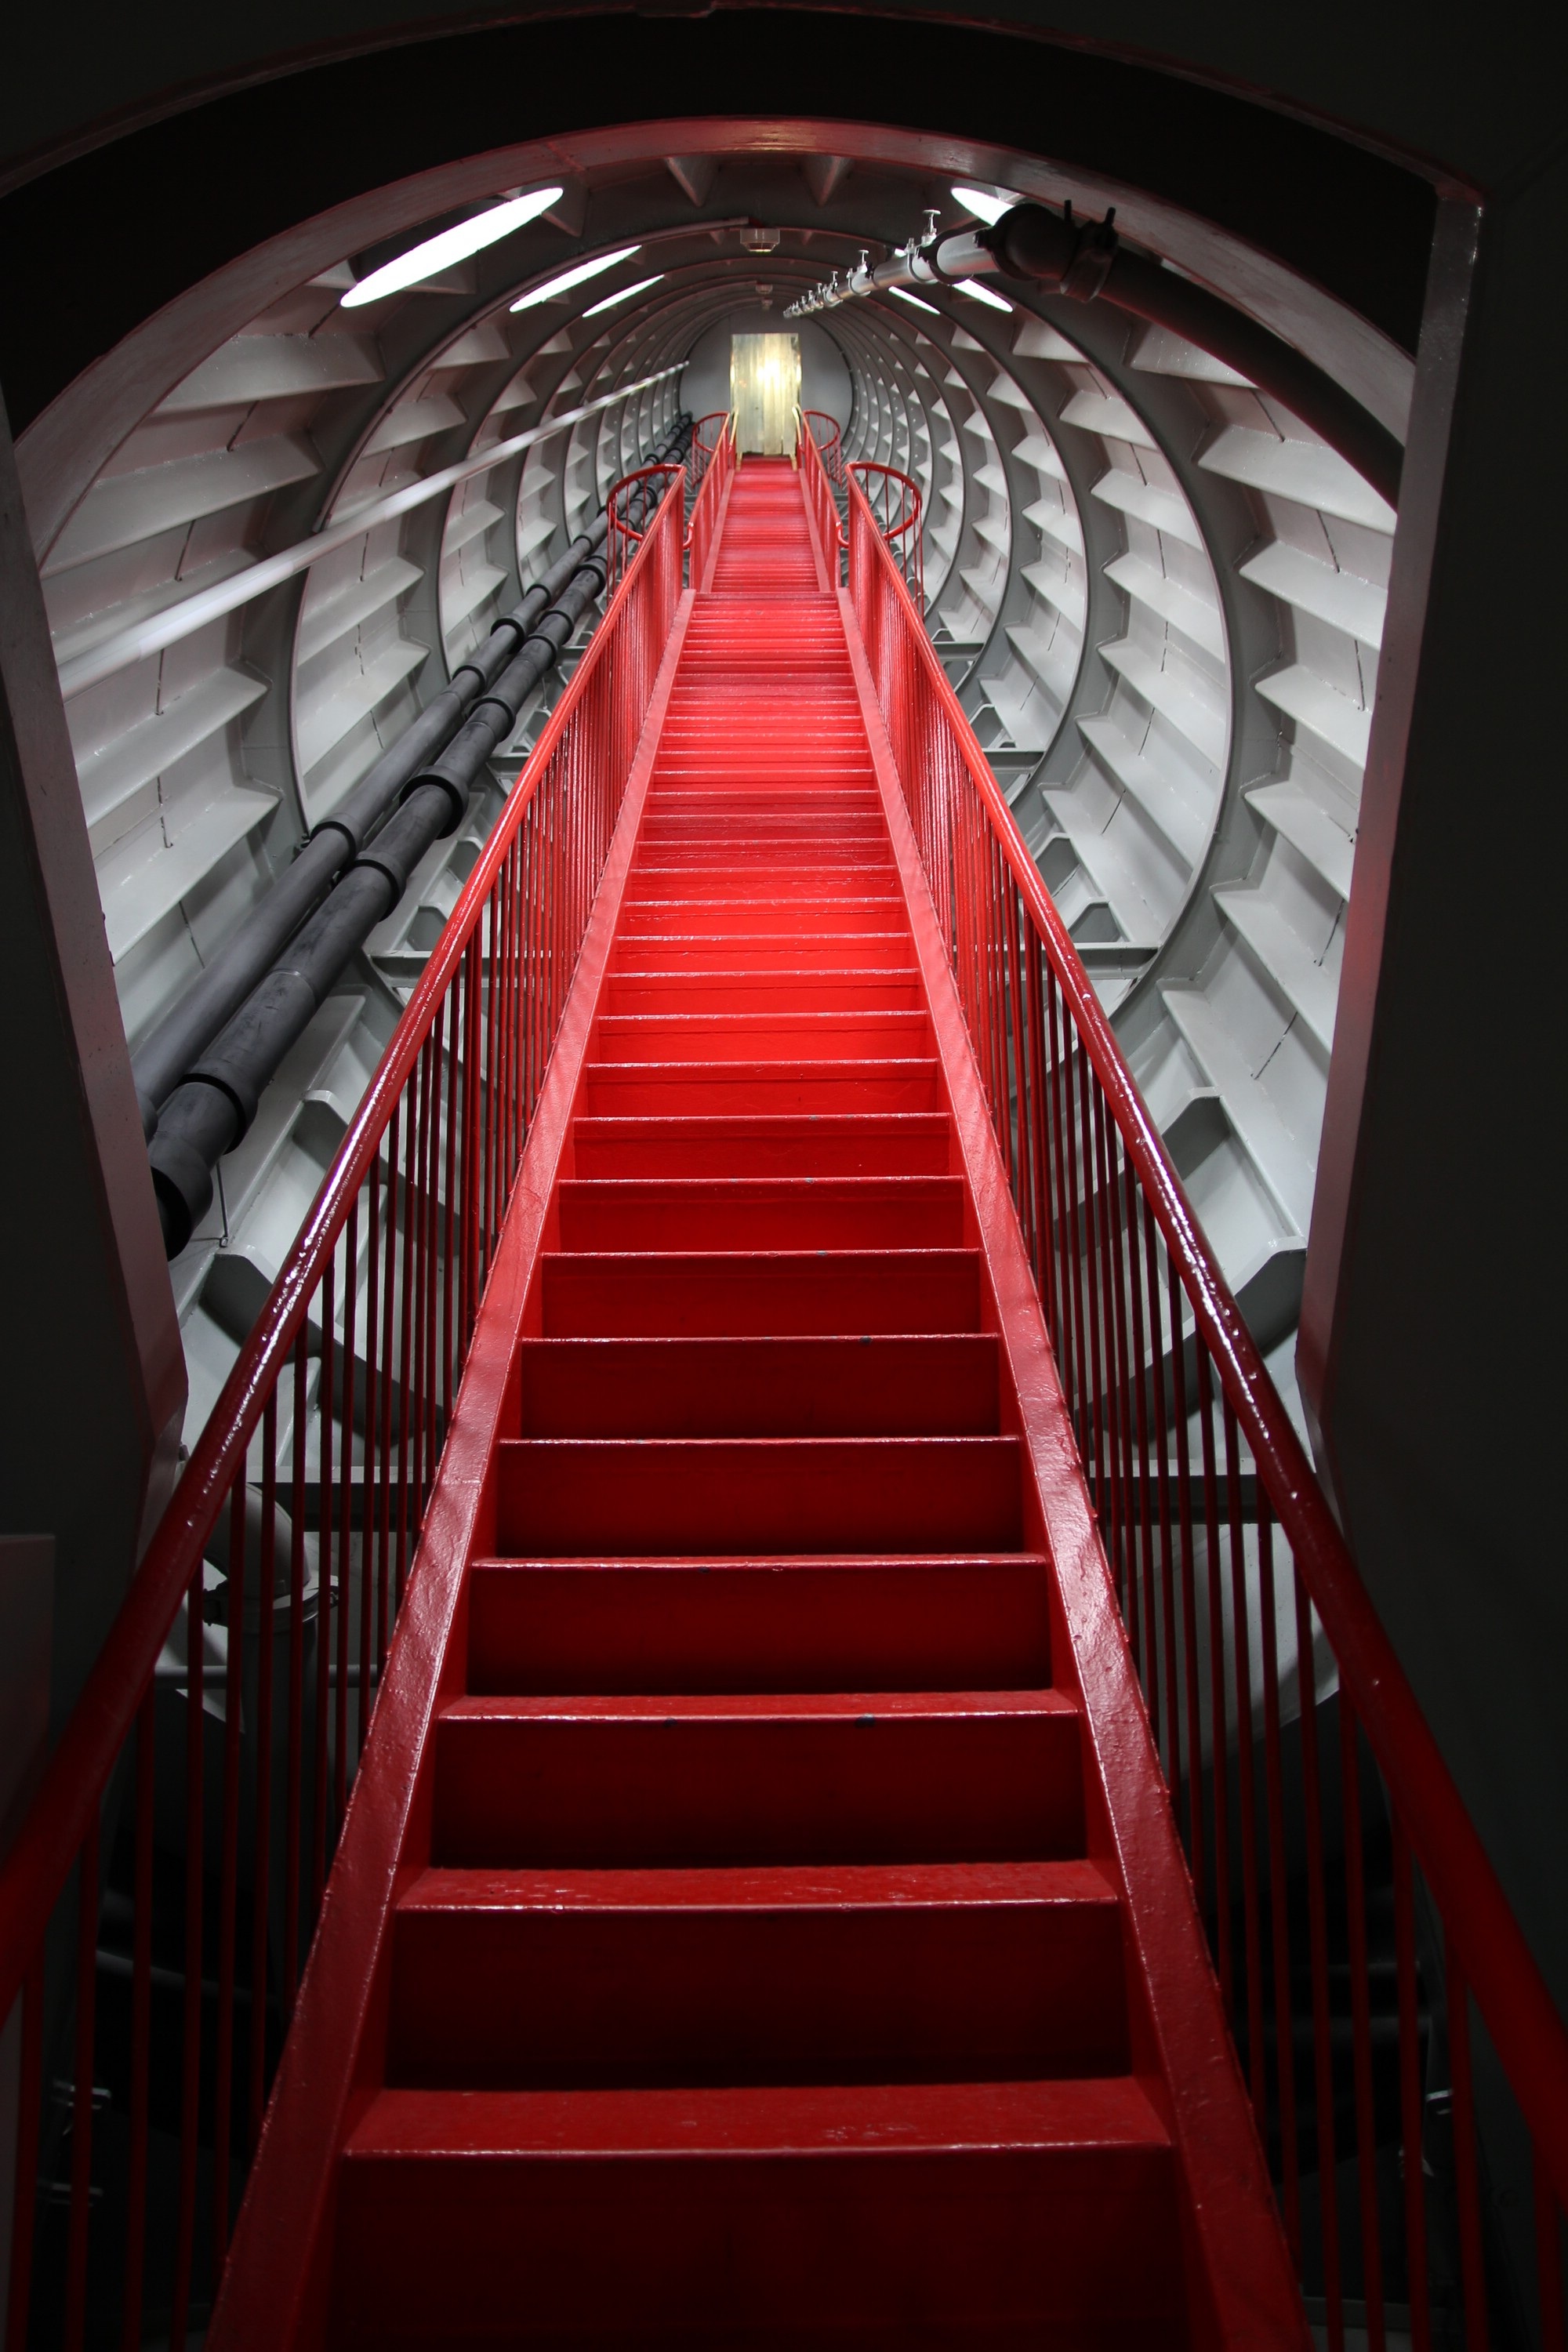
light, staircase, escalator, line, red, places of interest, brussels, stairs, symmetry, atomium, world's fair